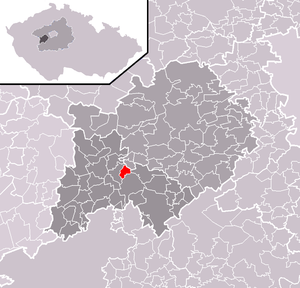
Otmíče est une commune du district de Beroun, dans la région de Bohême-Centrale, en République tchèque. Sa population s'élevait à 176 habitants en 2020.